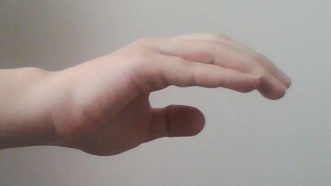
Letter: jeem